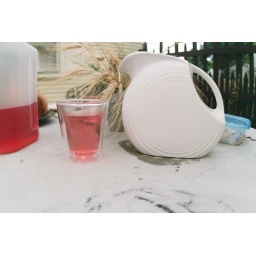
pink iced tea in pretty glass